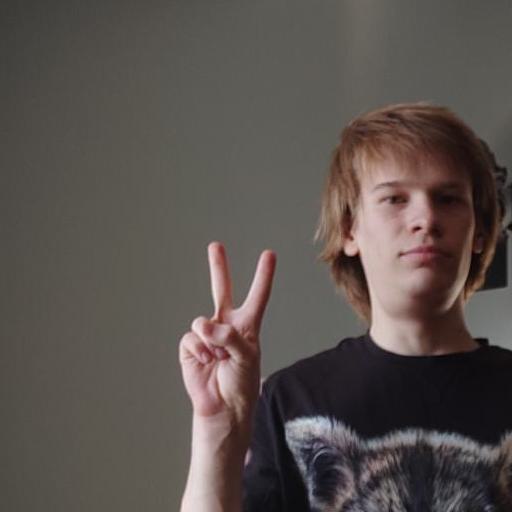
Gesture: peace